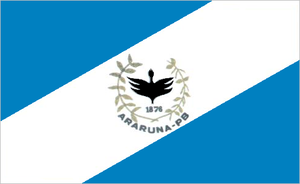
Araruna est une ville brésilienne du nord-est de l'État de la Paraíba.